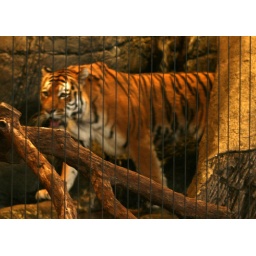
One of the Tigers in the big cat house at Lincoln Park Zoo, comes to see who's watching.